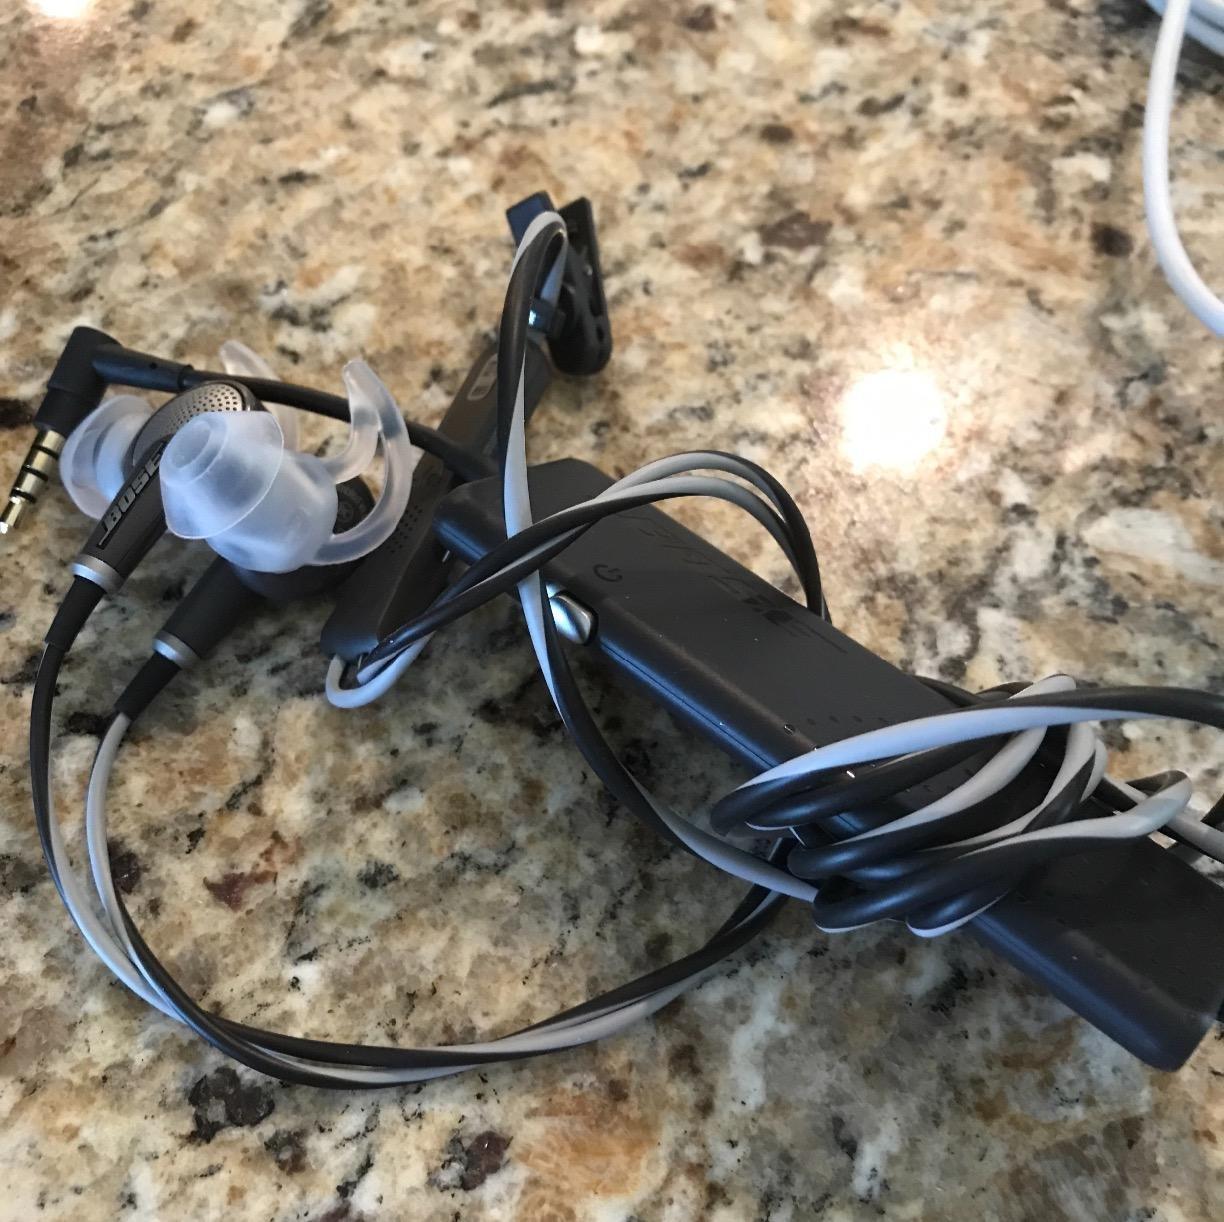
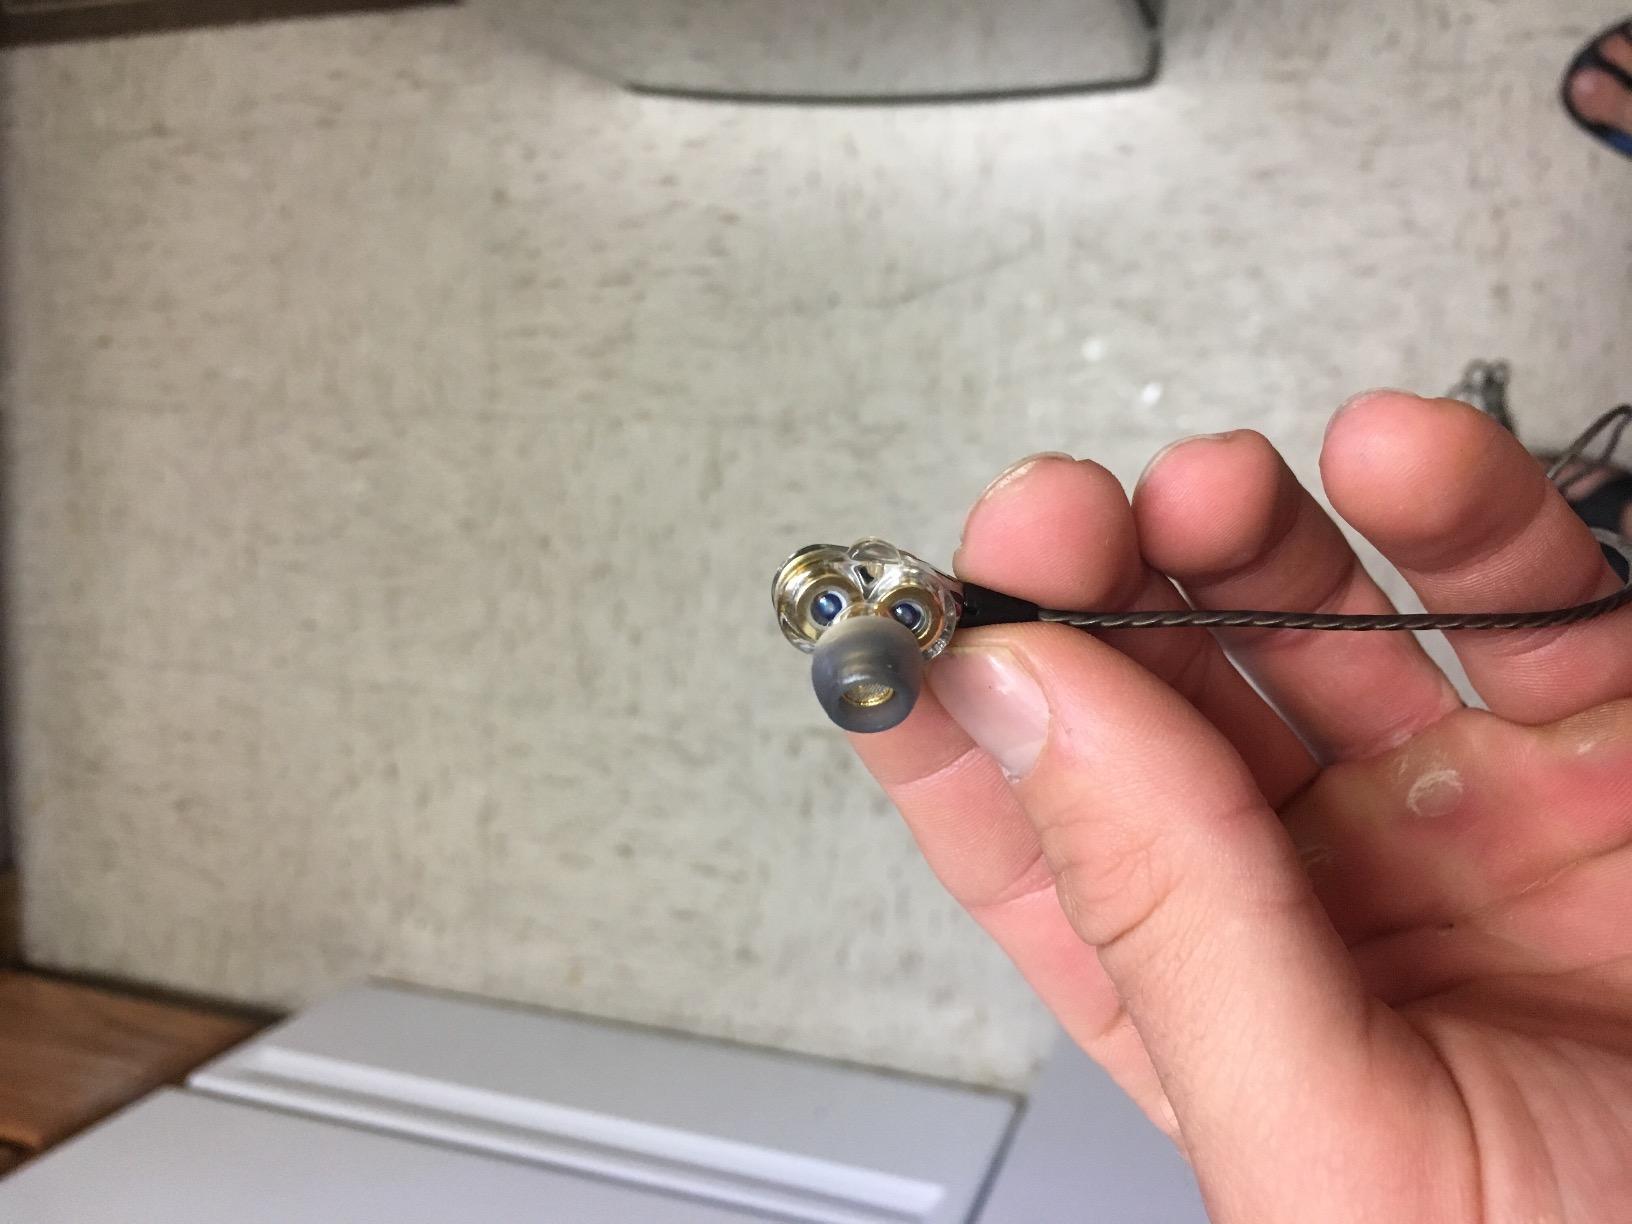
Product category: headphones
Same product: no